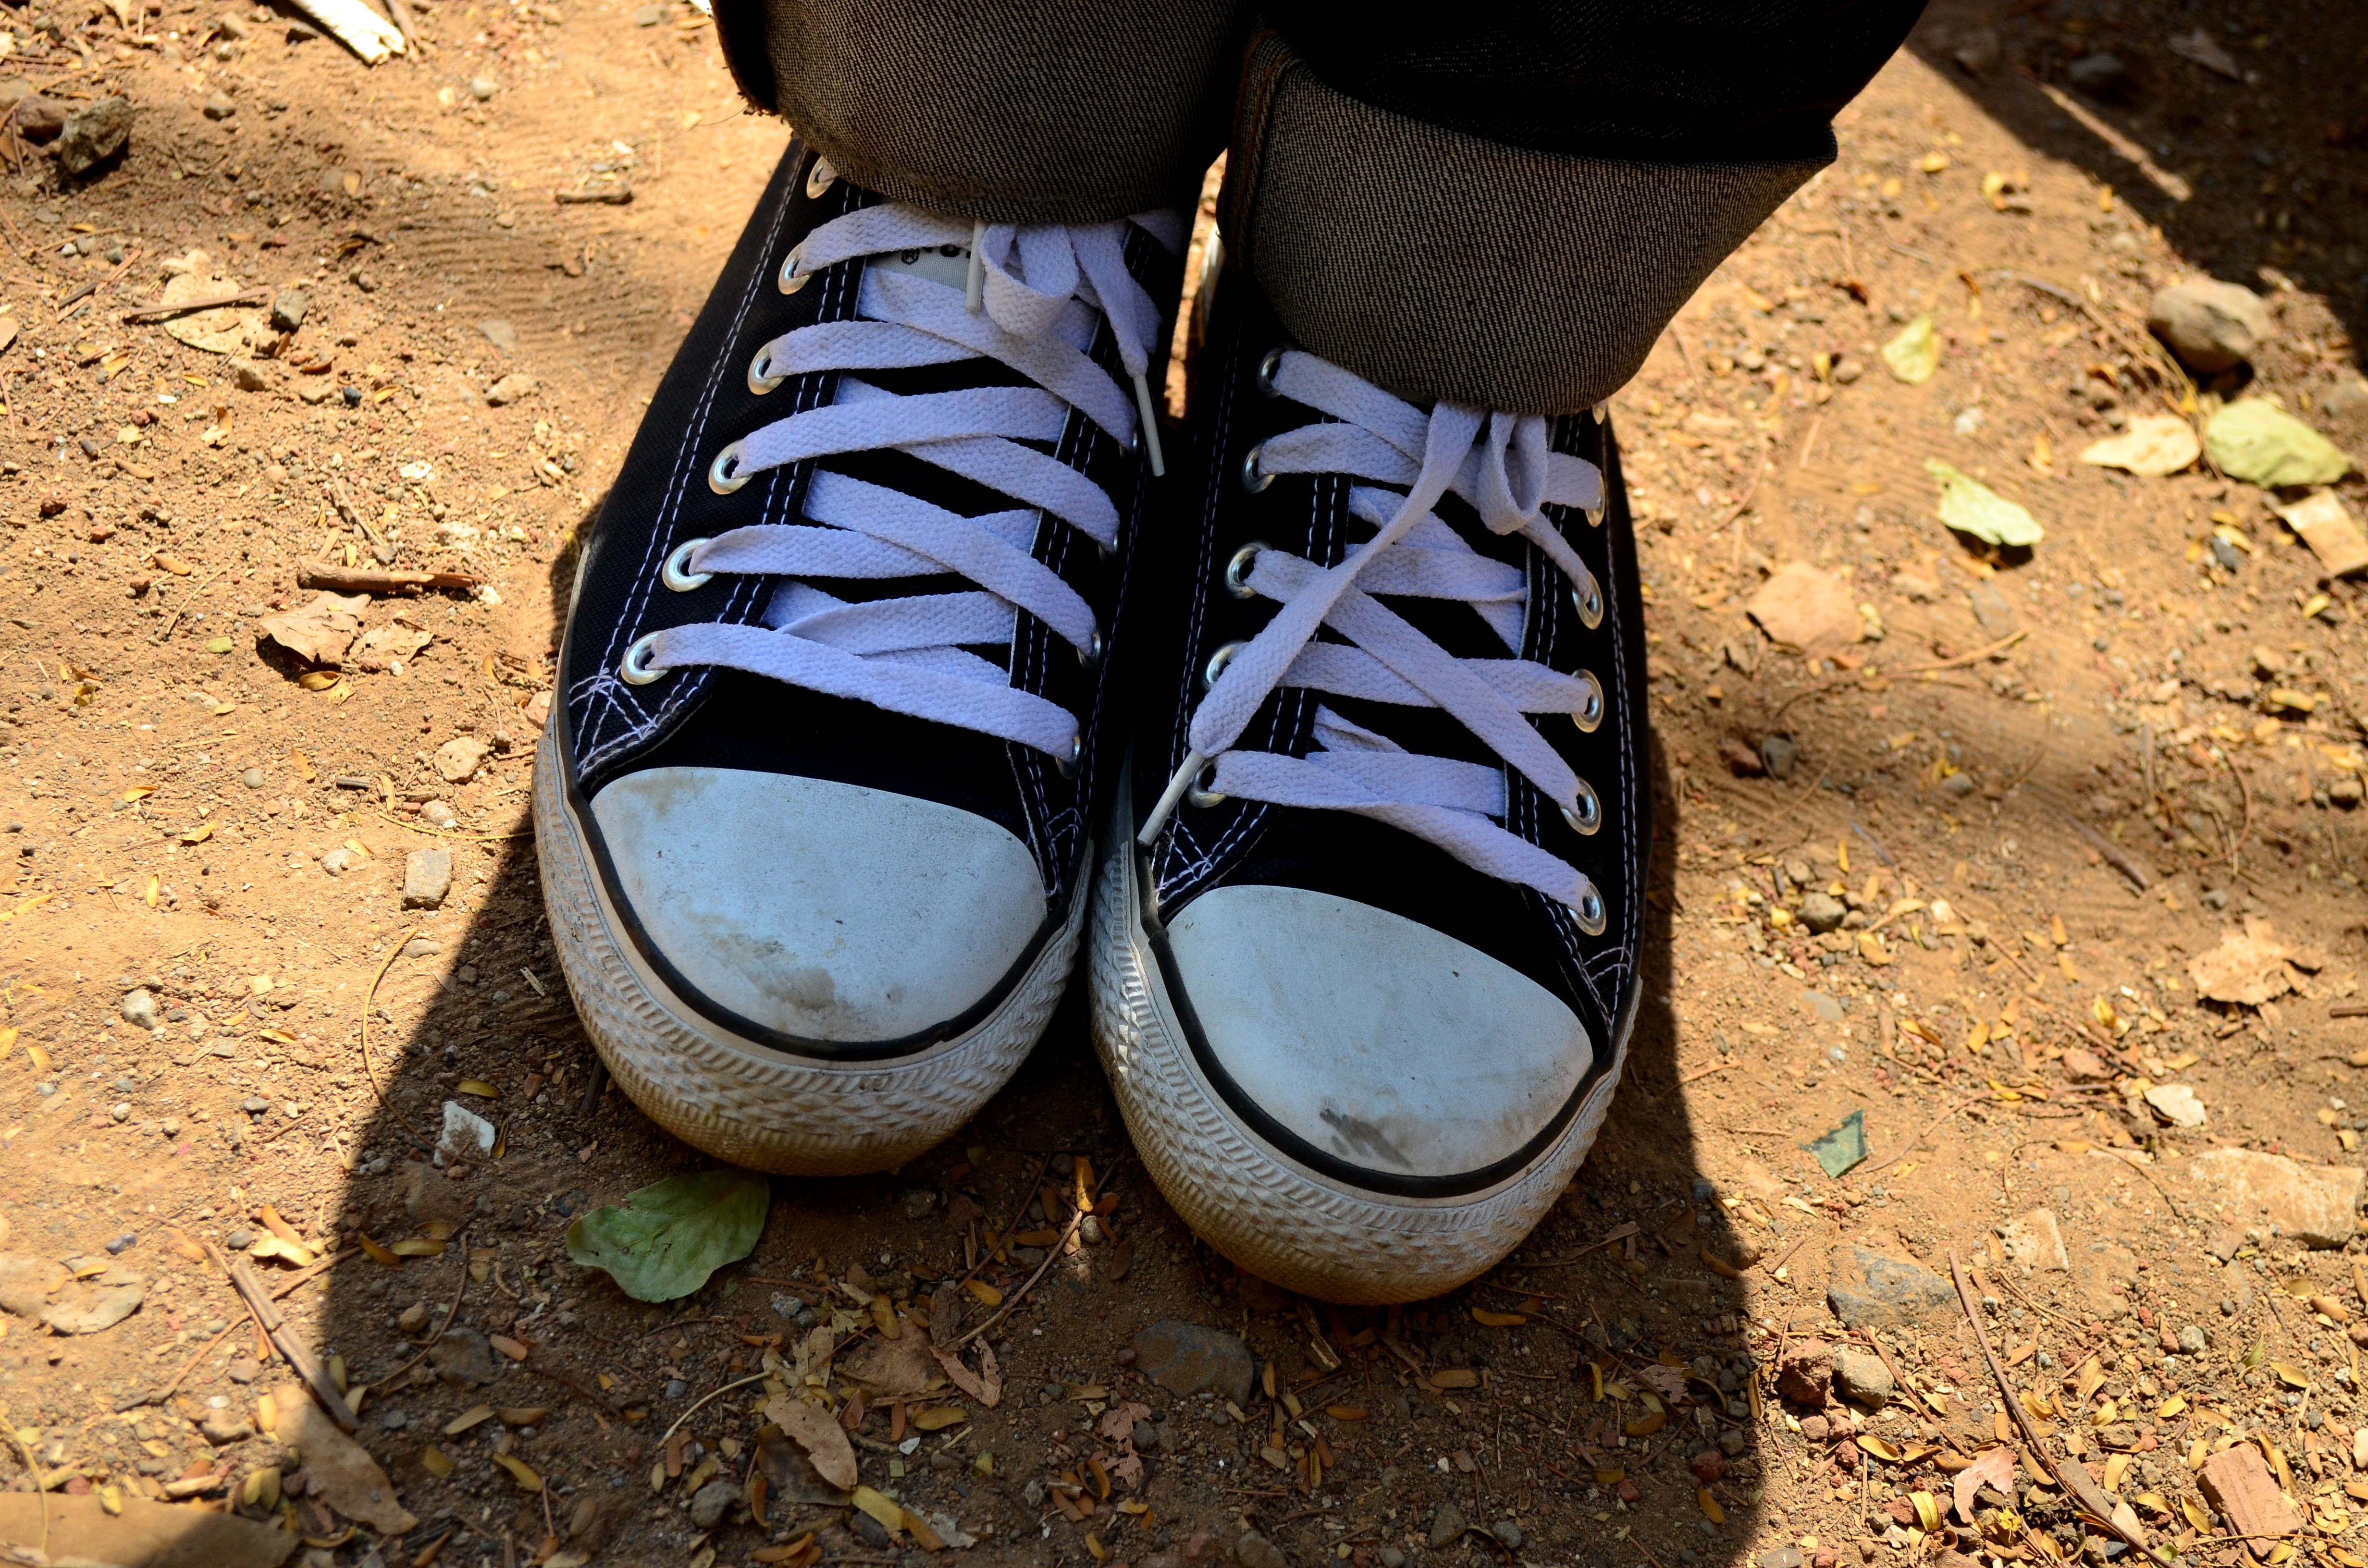
shoe, white, ground, walk, leg, spring, foot, fashion, blue, clothing, black, lifestyle, shoes, laces, stand, sneakers, converse, shoelaces, footwear, style, casual, allstars, trendy